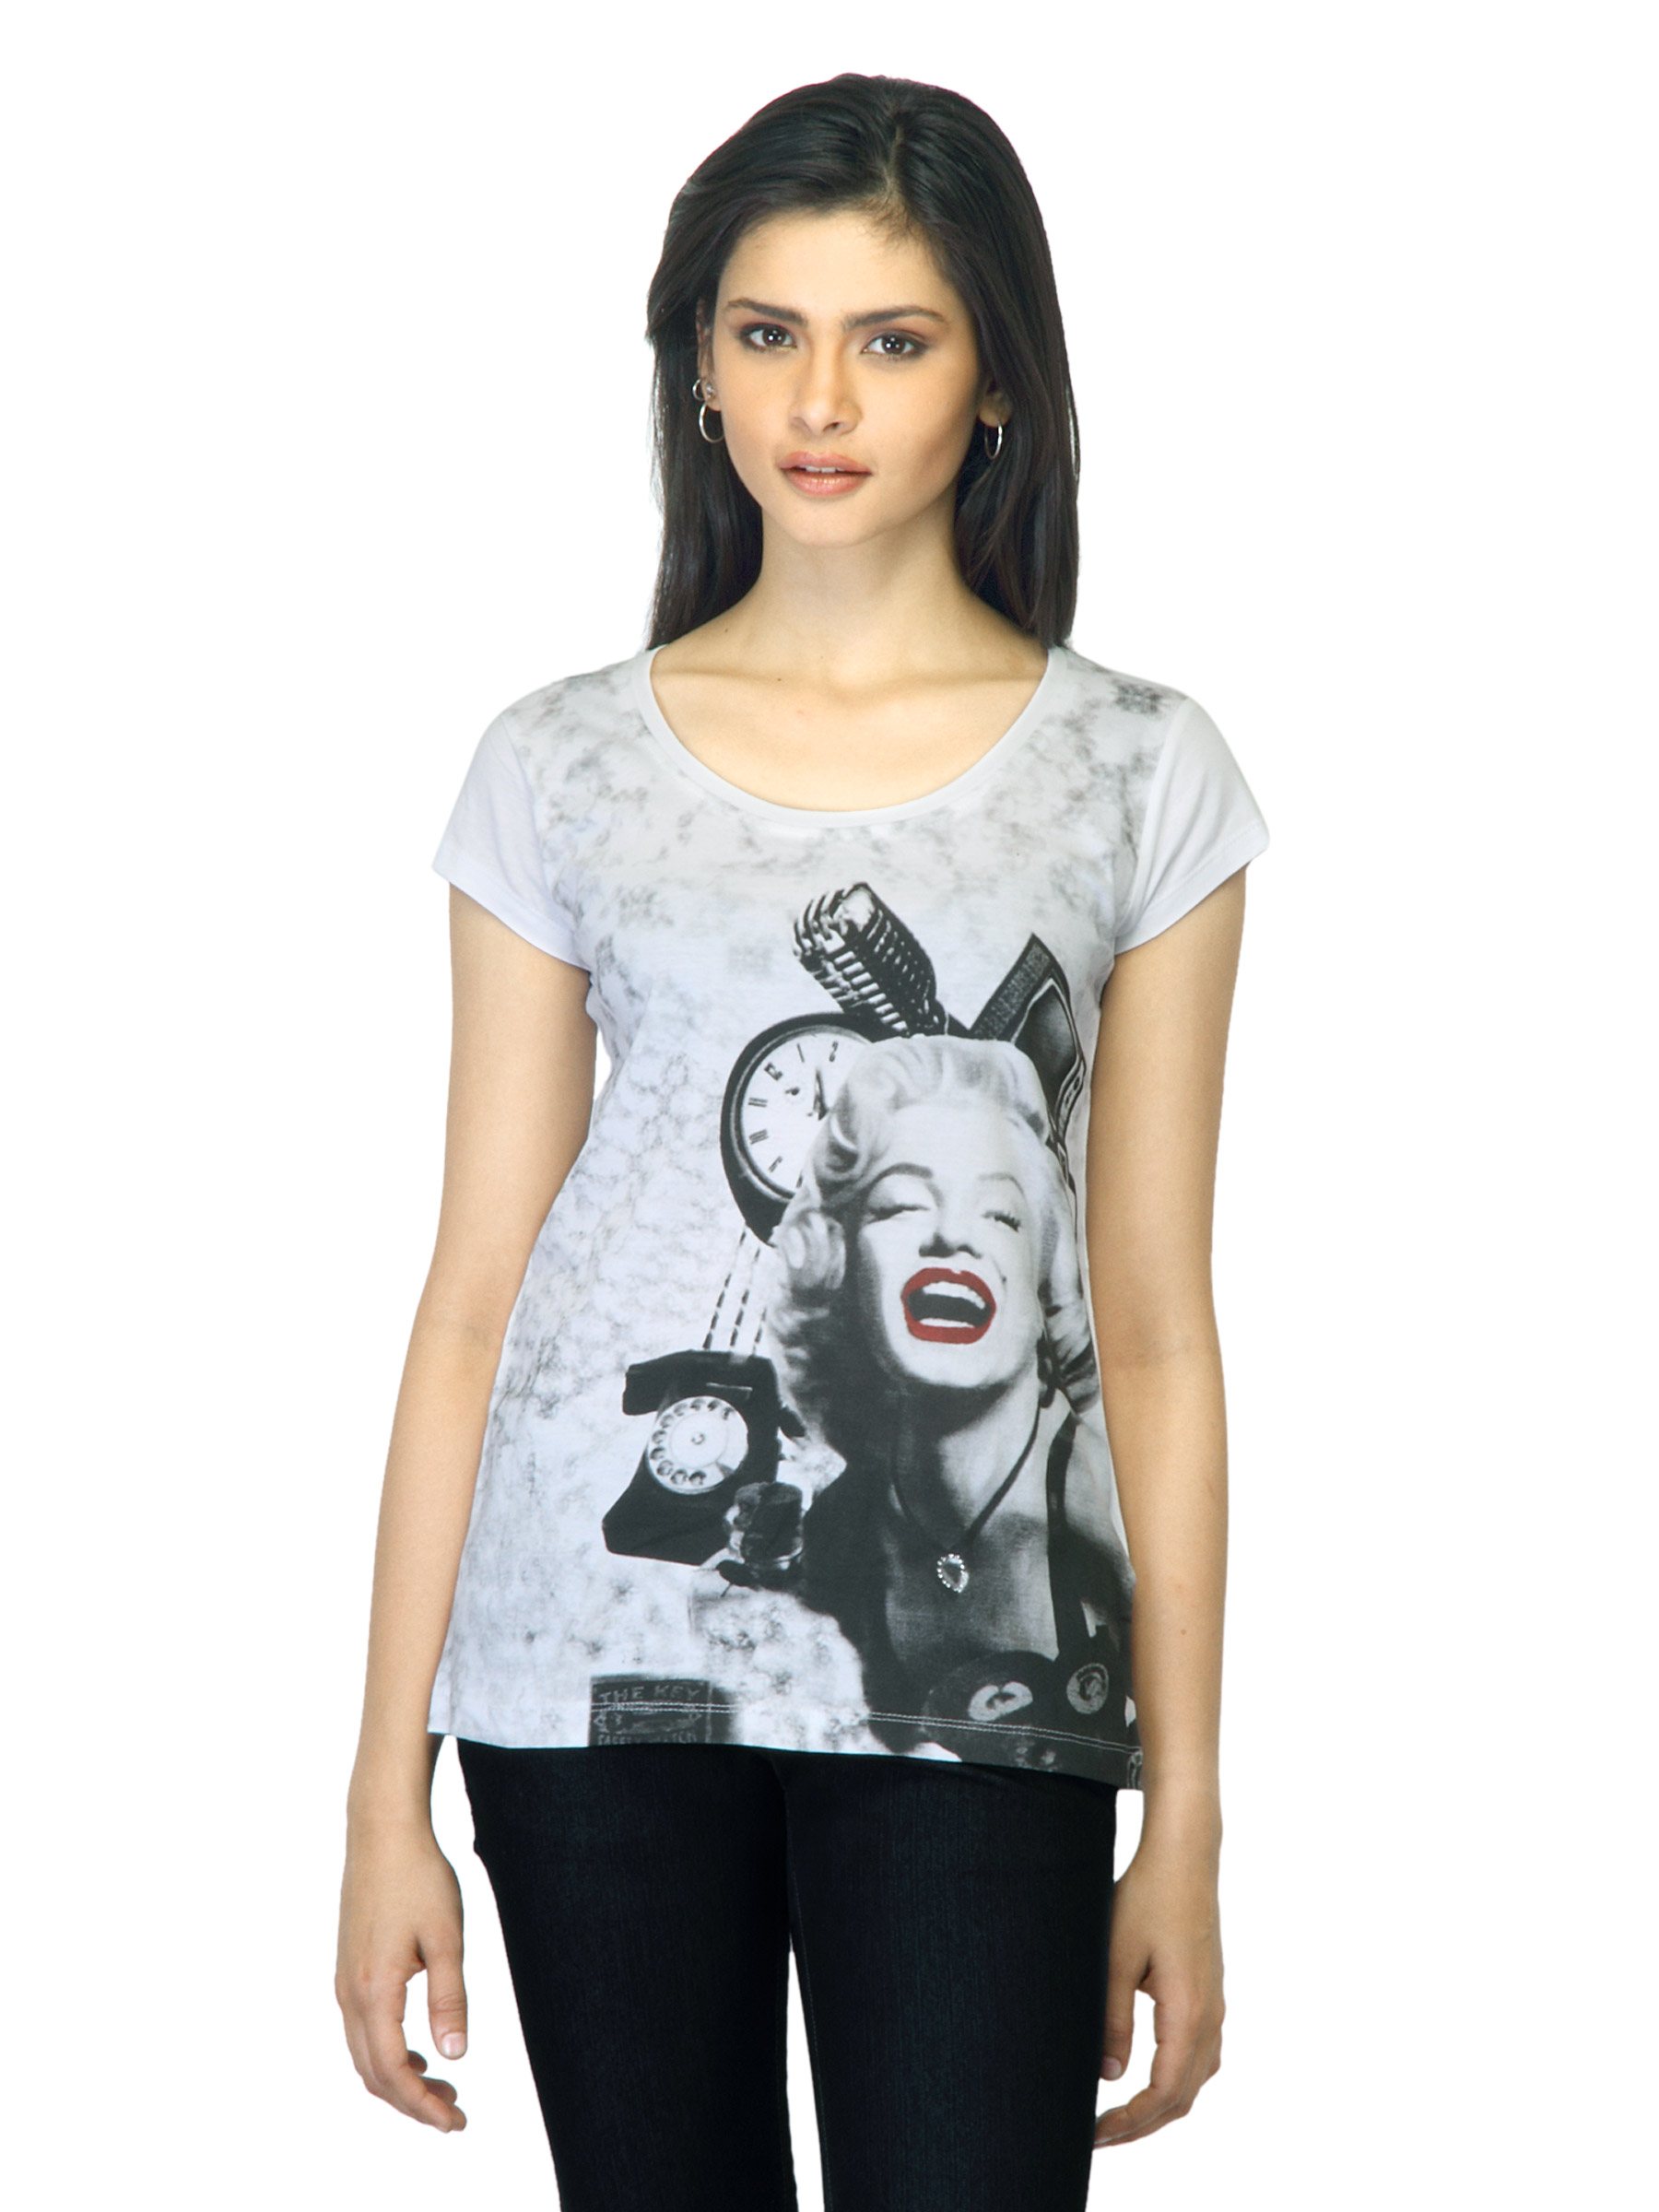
Jealous 21 Women Printed White T-shirt
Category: Apparel / Topwear / Tshirts
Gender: Women
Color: White
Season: Summer 2012
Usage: Casual